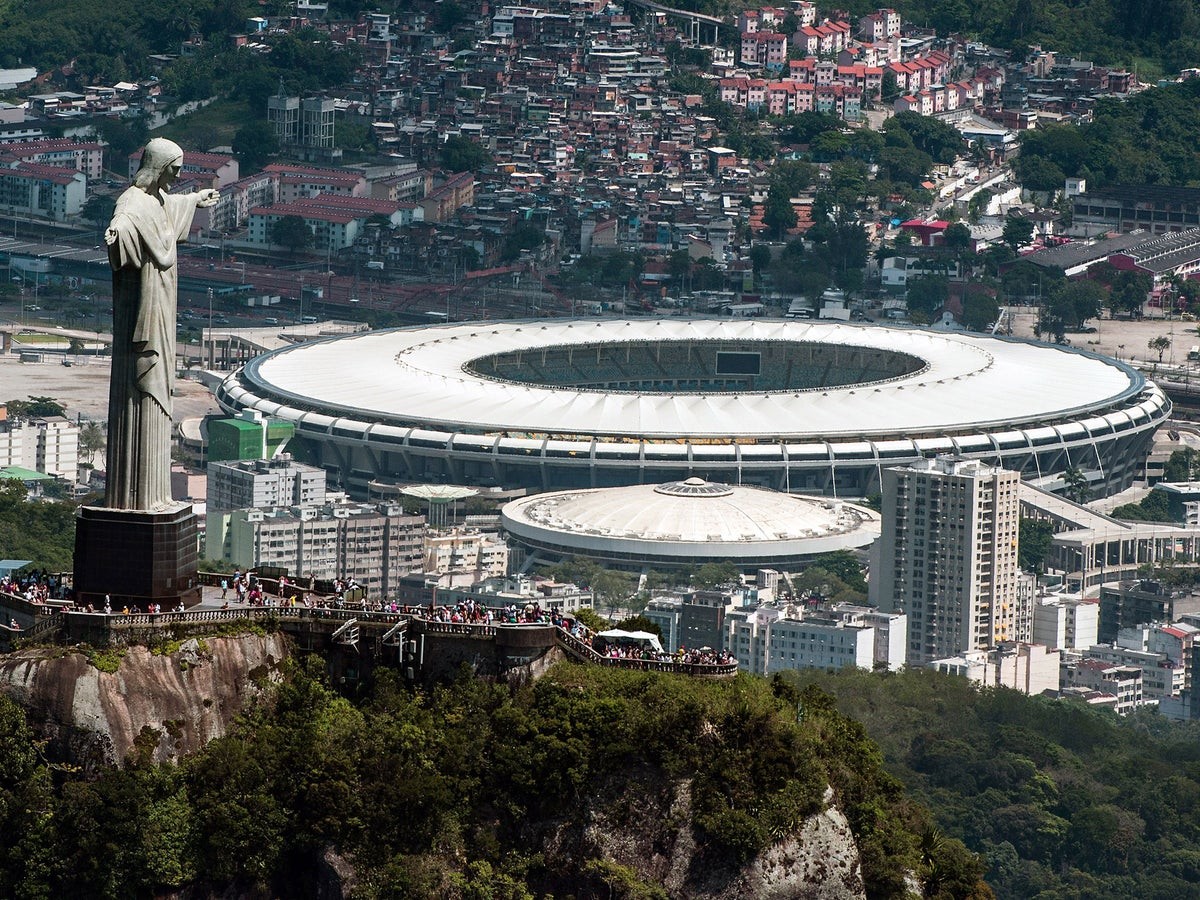
Landmark: Christ the Reedemer